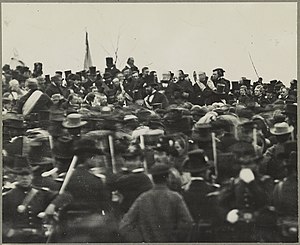
Gettysburg-talen
Det eneste kendte foto af Abraham Lincoln ved Gettysburg (siddende) er taget omkring middag, lige efter han ankom, og tre timer før han holdt sin tale. Ved Lincolns højre side er hans bodyguard.
Gettysburg-talen er den mest berømte af den amerikanske præsident Abraham Lincolns taler og en af de mest citerede i Amerika. Den blev holdt ved indvielsen af soldaterkirkegården i Gettysburg i Pennsylvania om eftermiddagen den 19. november 1863 under Den Amerikanske Borgerkrig fire og en halv måned efter Slaget ved Gettysburg, som betegnes som krigens vendepunkt.